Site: brandenburg
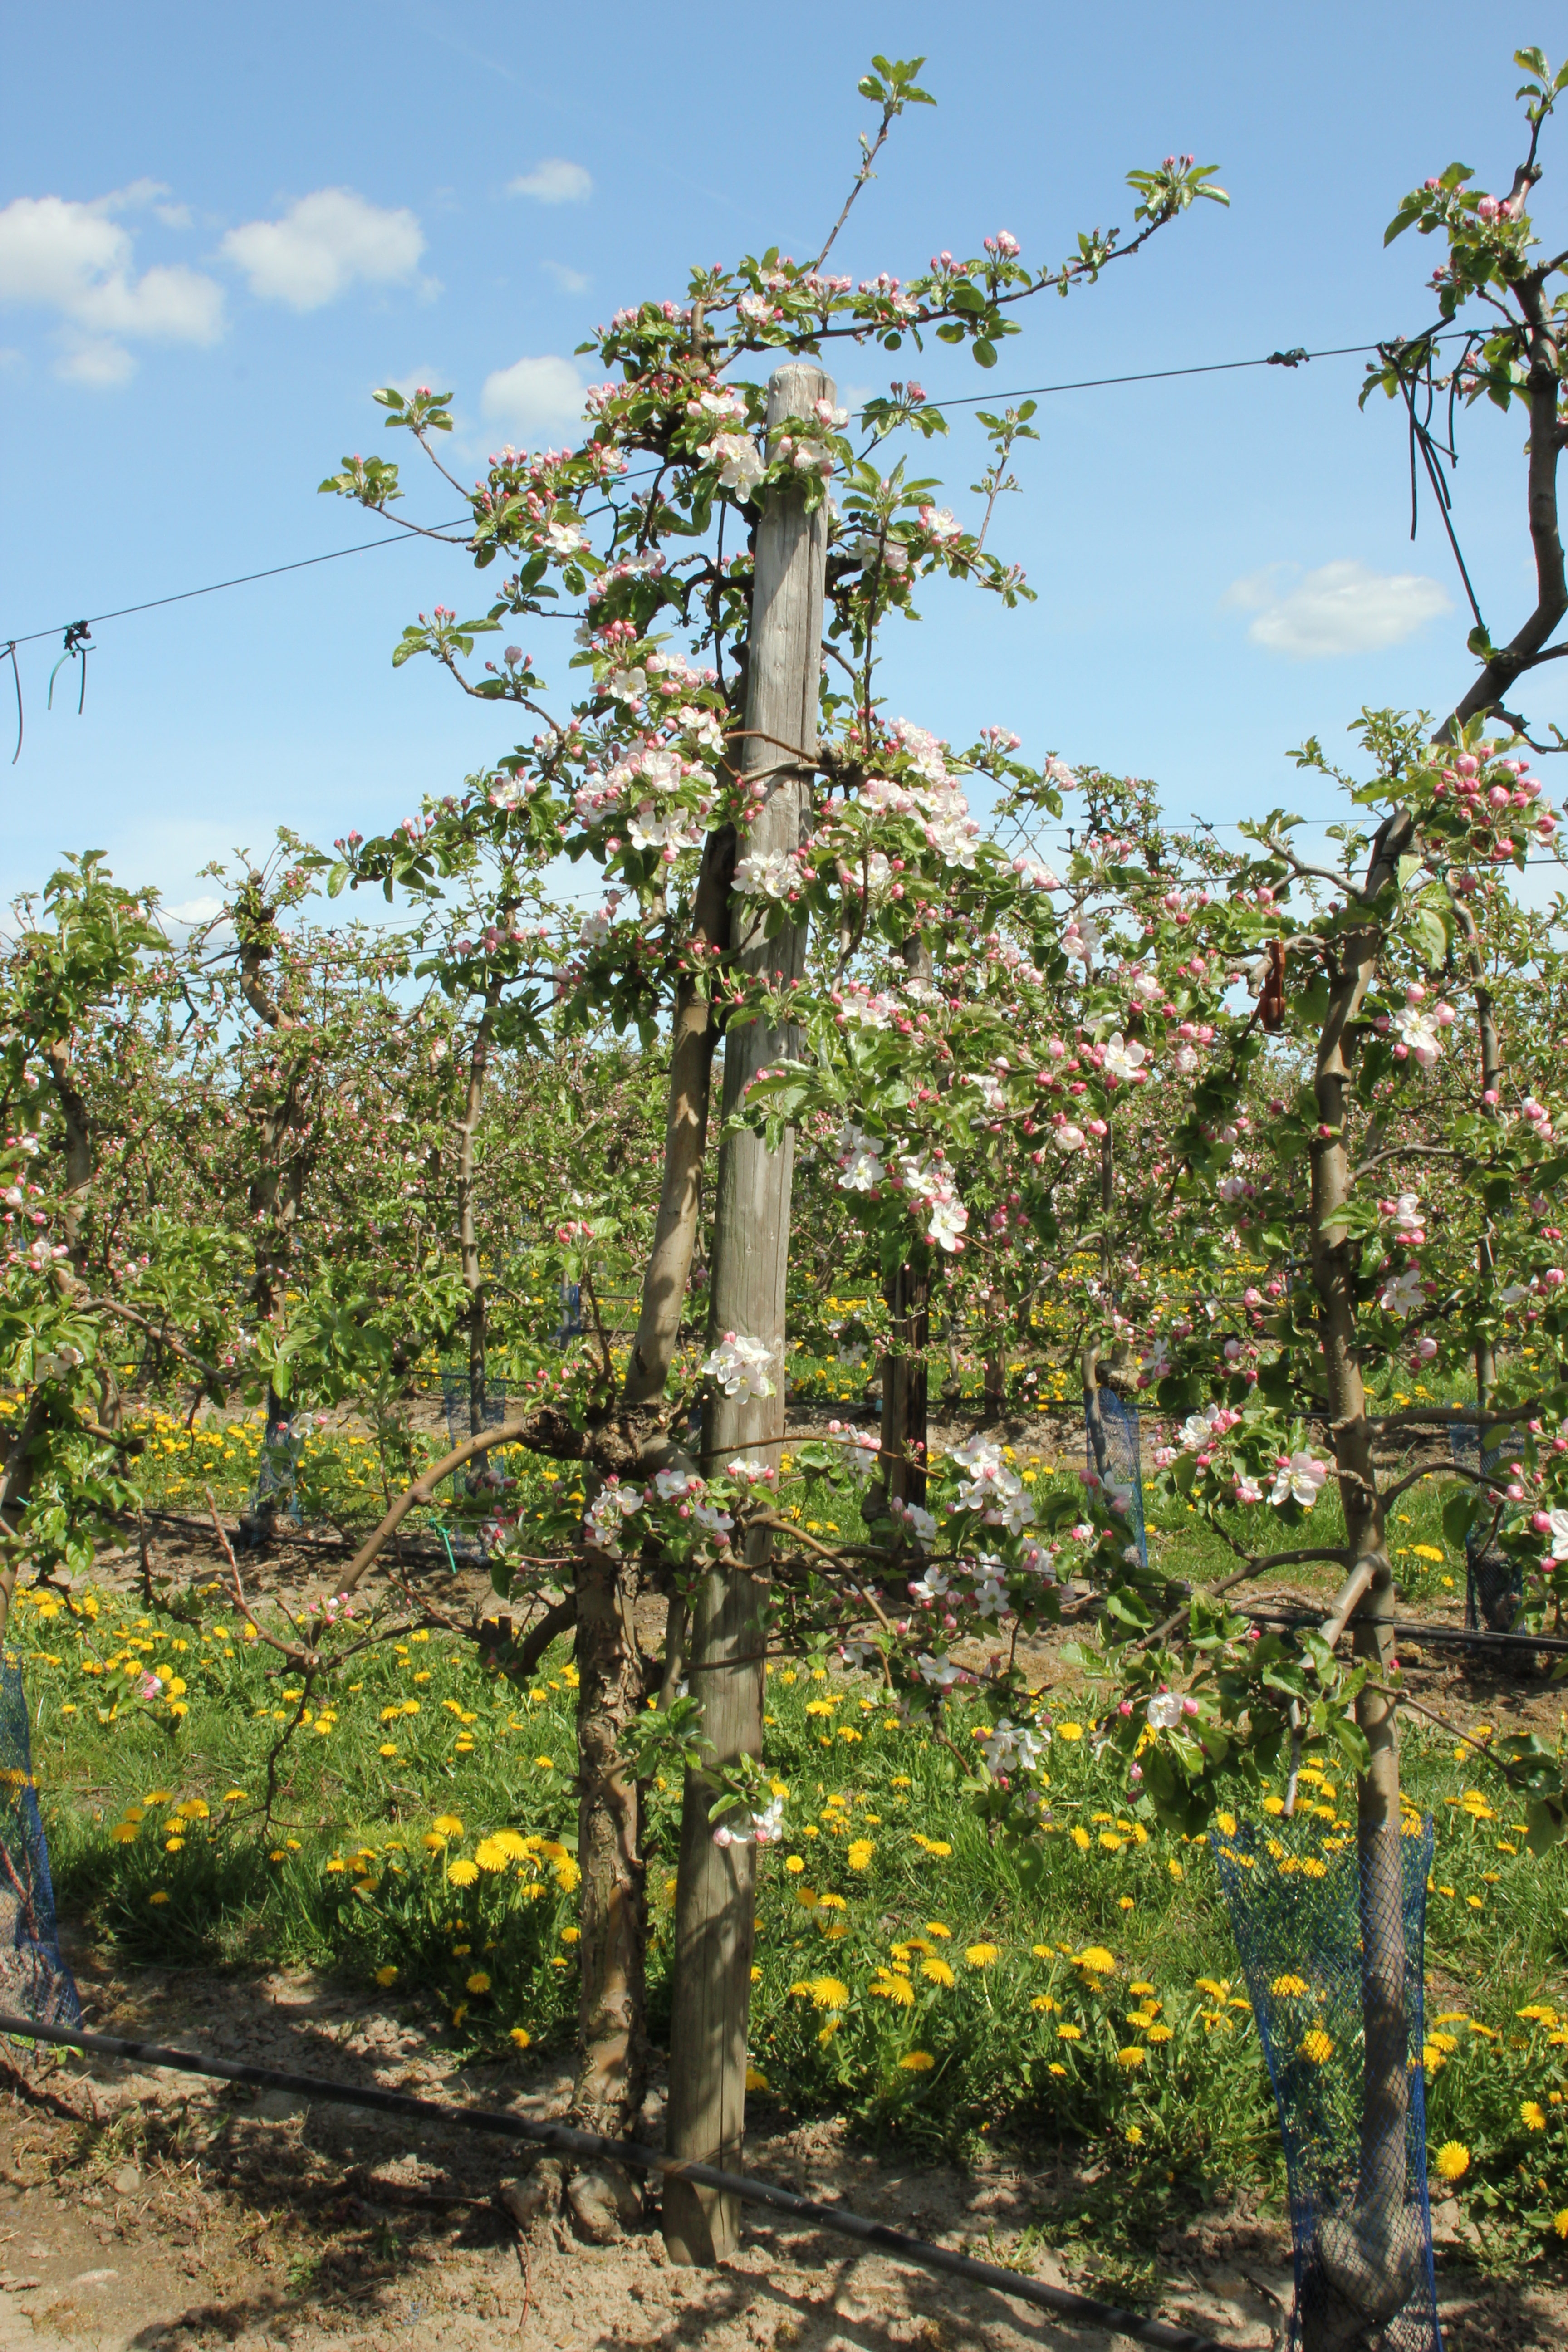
Growth stage (BBCH 57): Inflorescence emergence